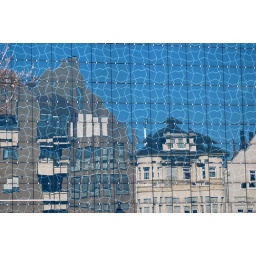
Shop window Gutersloh in the market square.